2022 York Region municipal elections

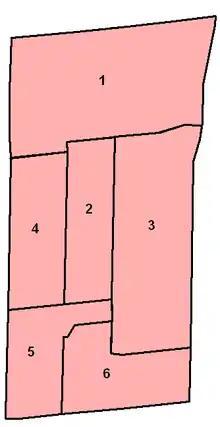
Map of Richmond Hill's six wards

In Markham, Regional Councillors serve on both the City Council as well as York Region Council. Electors can vote for up to four candidates on their ballots, equal to the total number that may be elected. The four winning candidates are those who receive the highest number of votes. The candidate with the highest number of votes received also serves as Deputy Mayor.